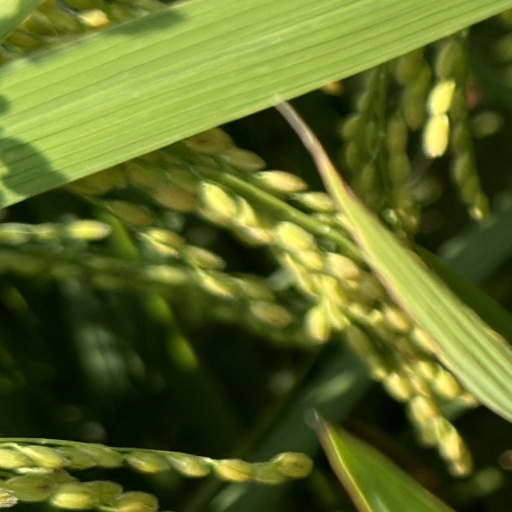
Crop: rice